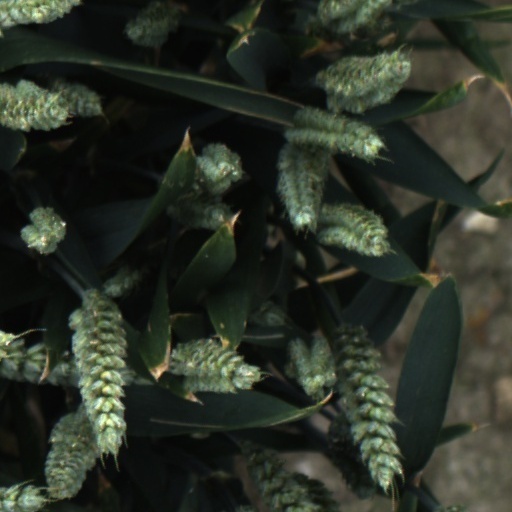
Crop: wheat